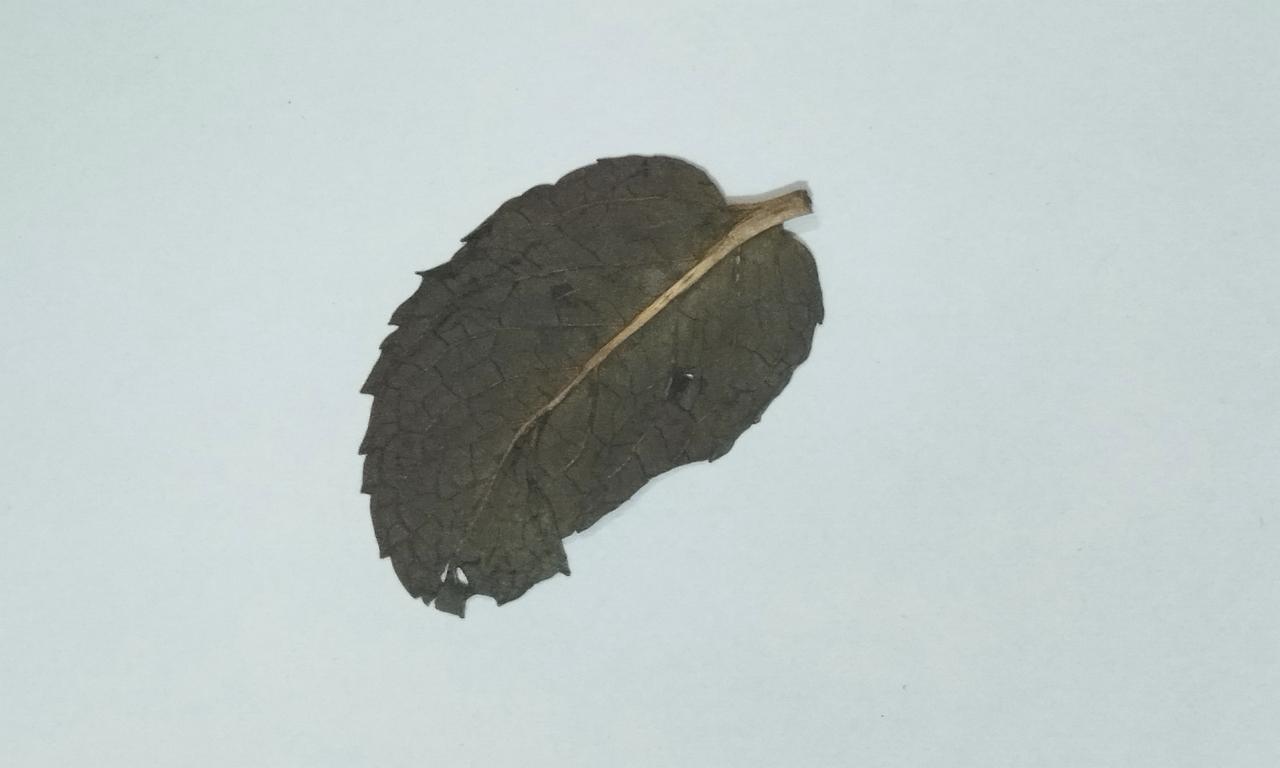
Label: Dried